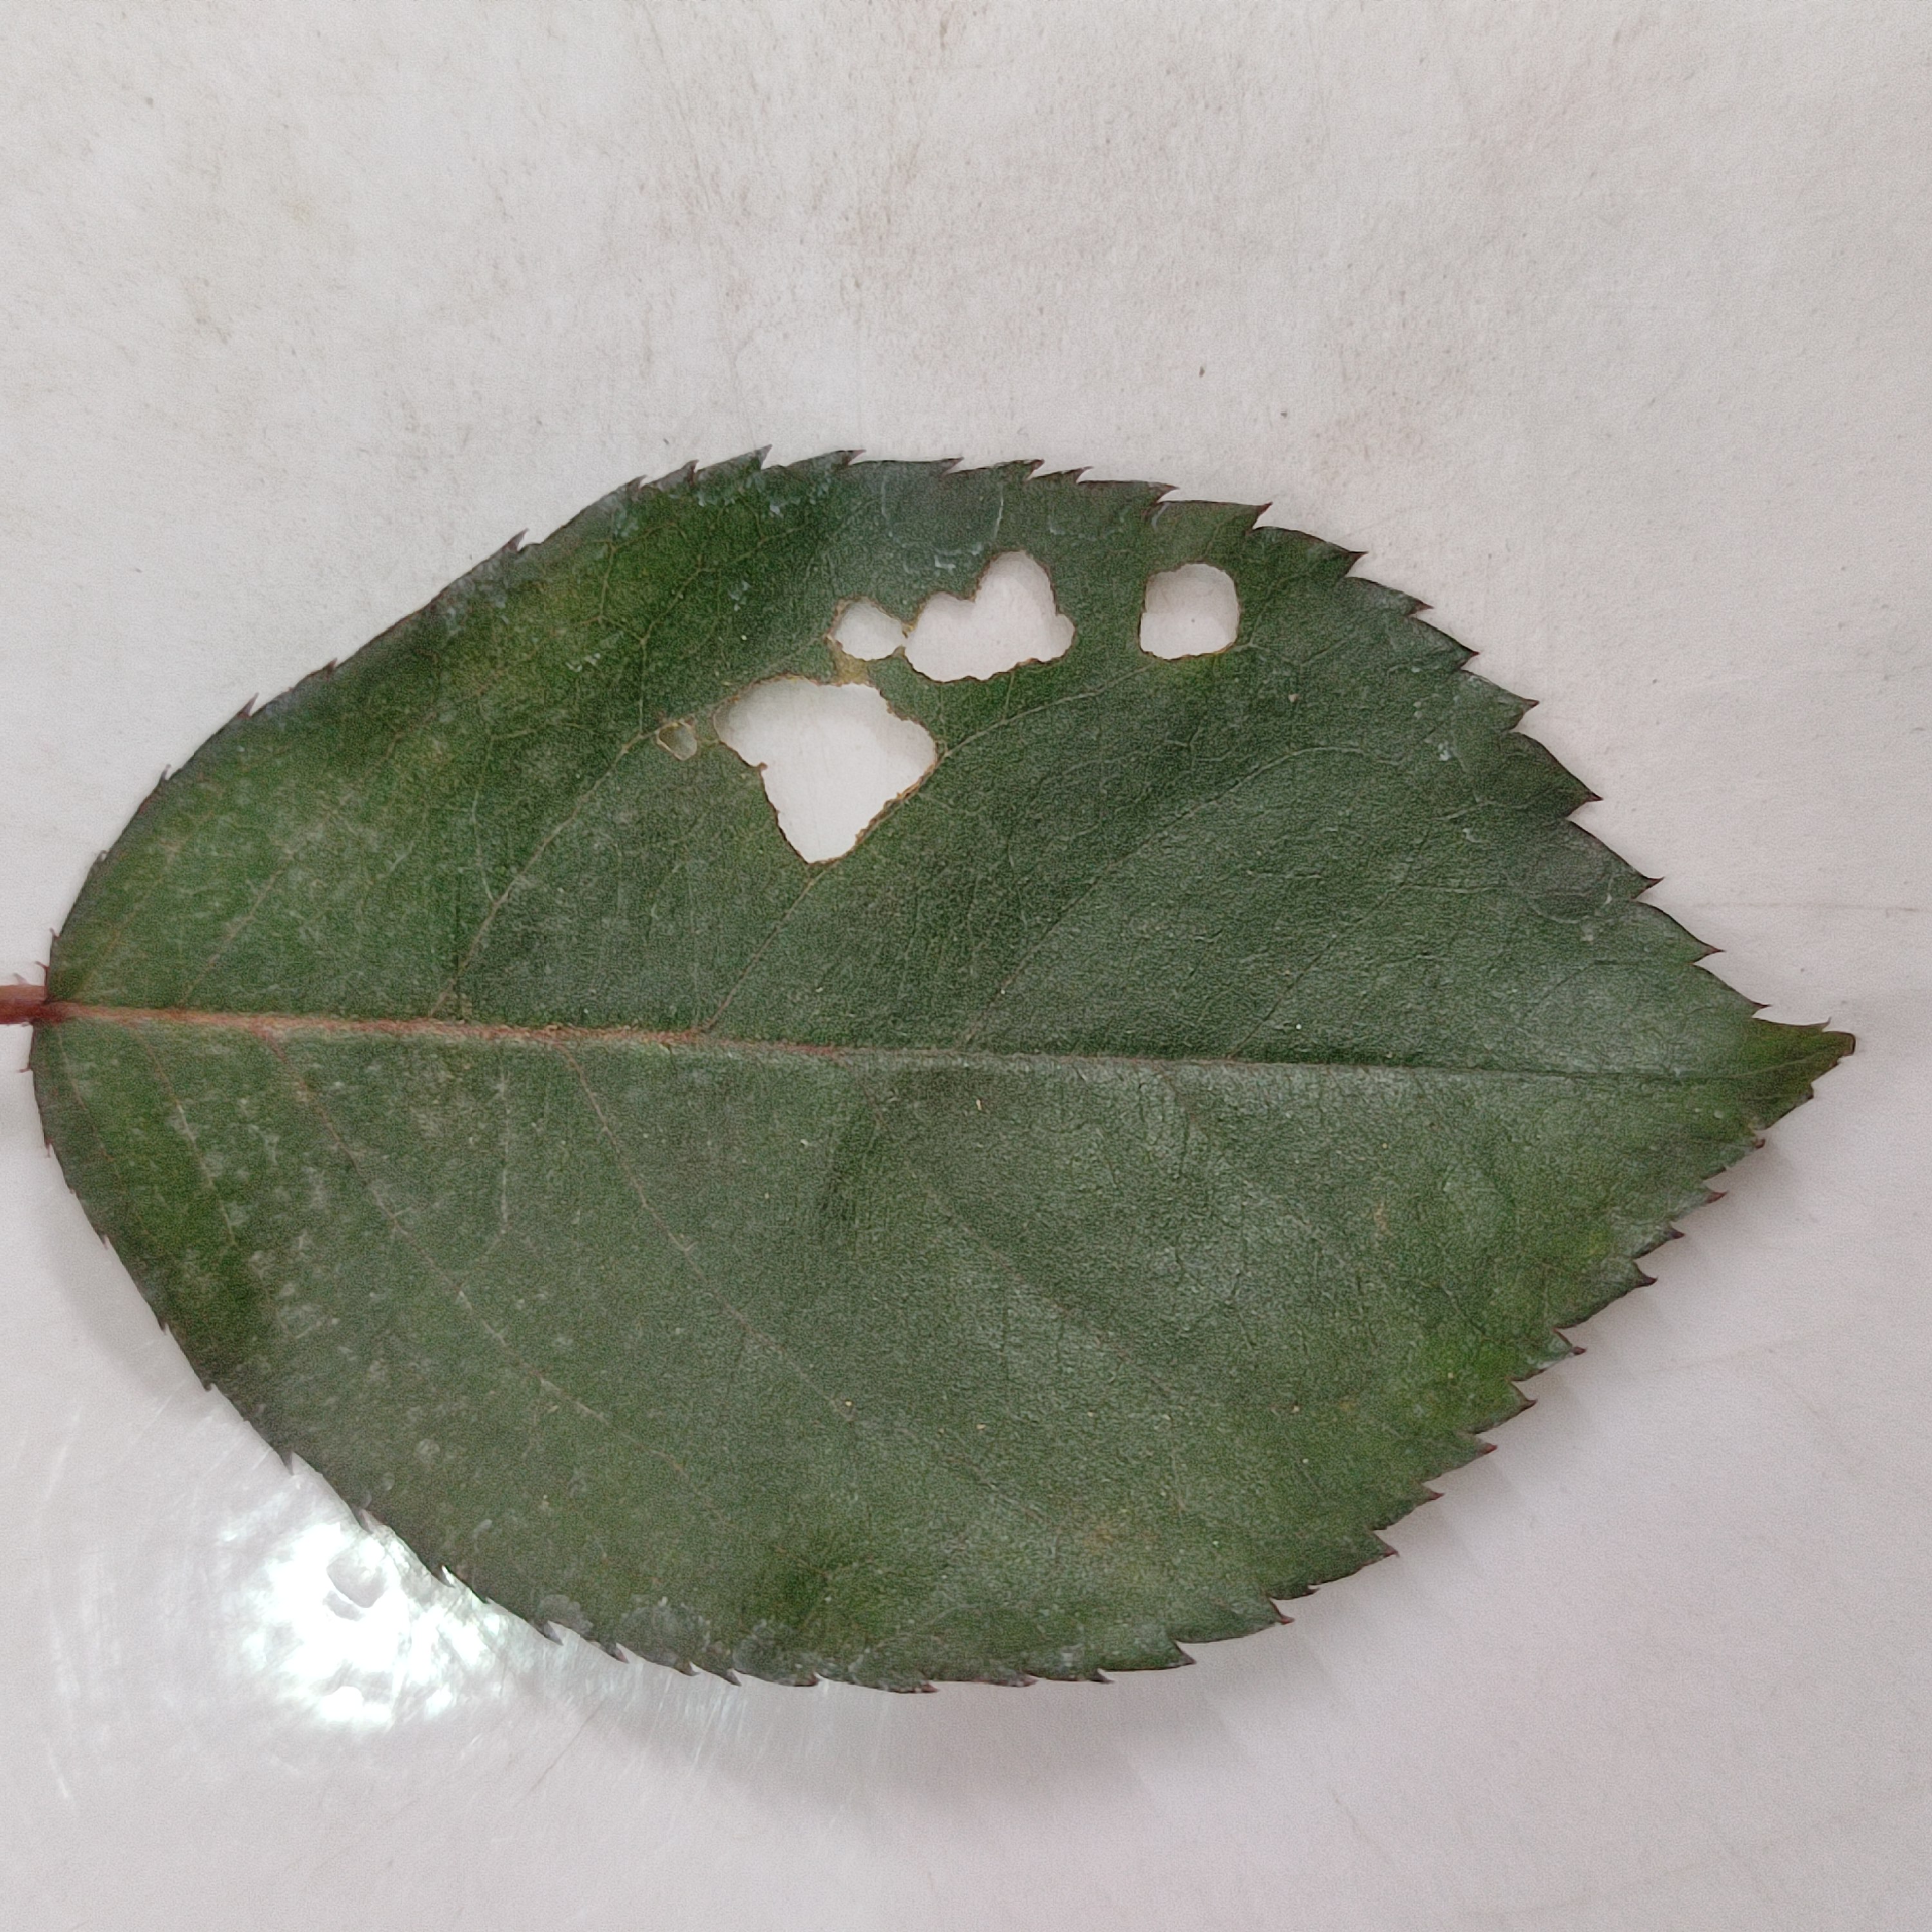
Label: Insect Hole